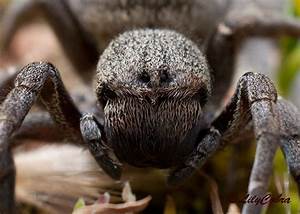
Label: ragno